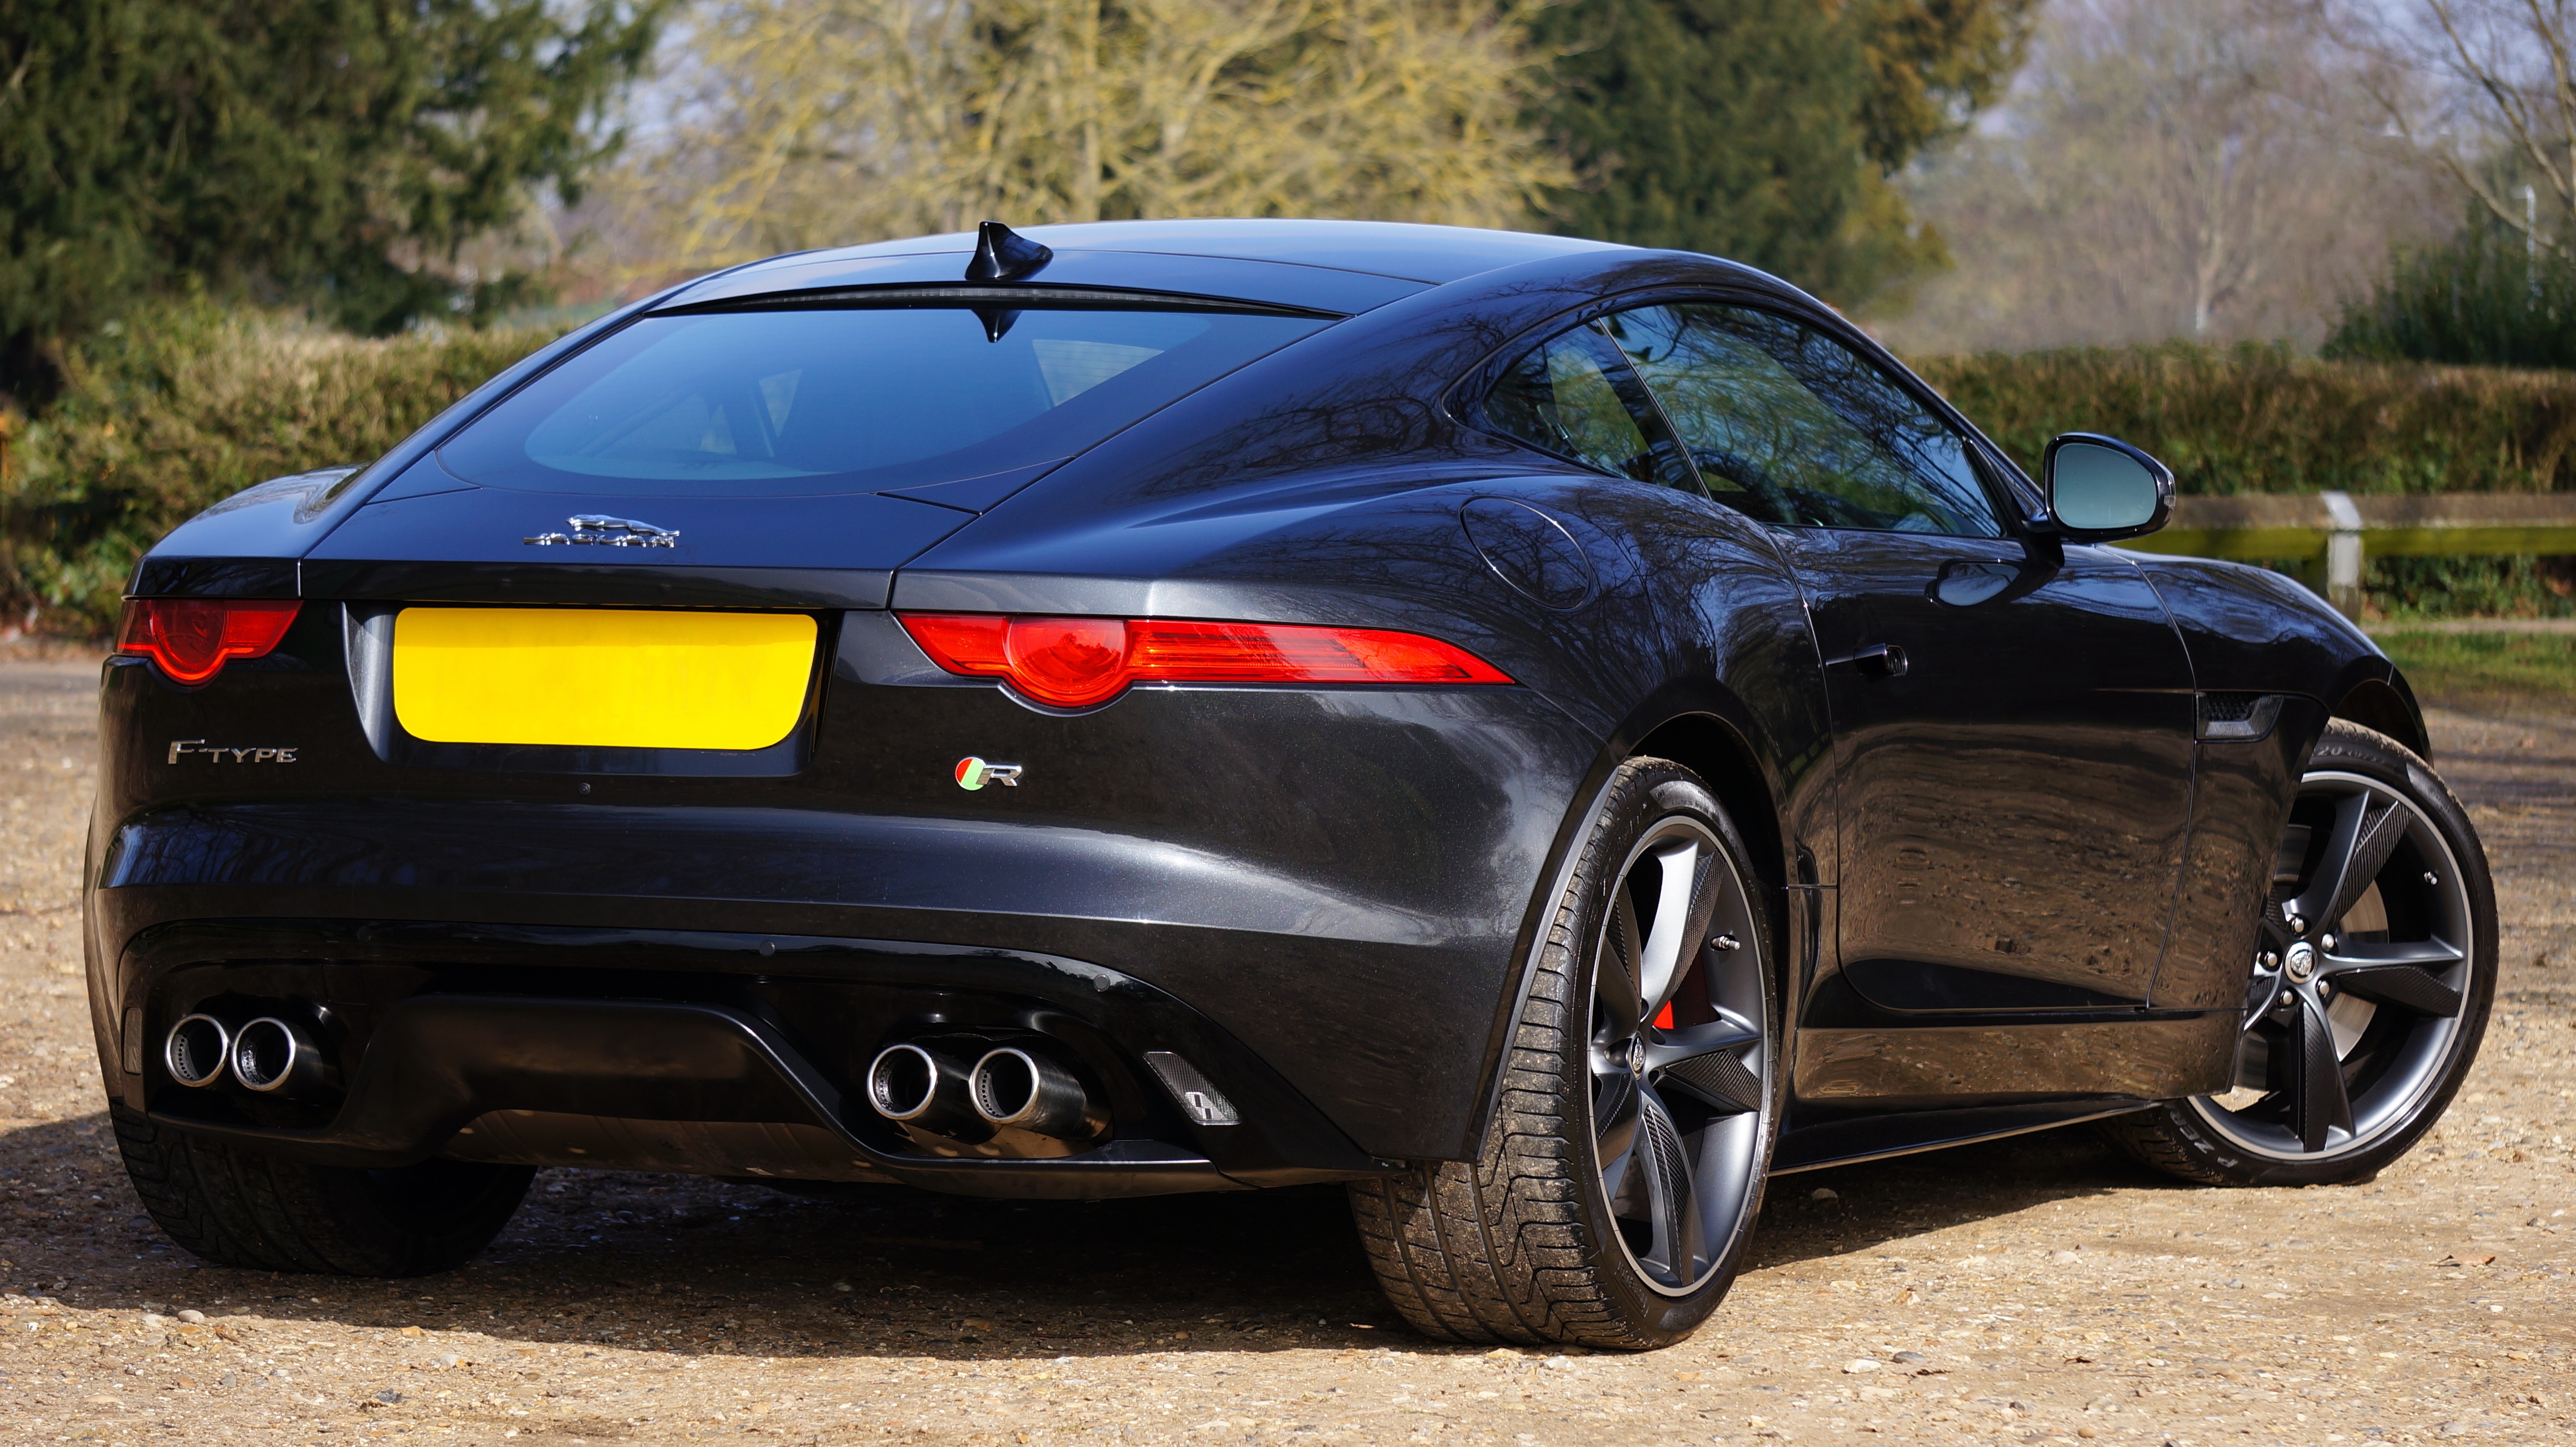
car, wheel, automobile, transportation, vehicle, auto, speed, automotive, sports car, bumper, supercar, power, luxury, performance, jaguar, coupe, fast, sportscar, f type, land vehicle, automobile make, automotive exterior, automotive design, luxury vehicle, performance car, family car, executive car